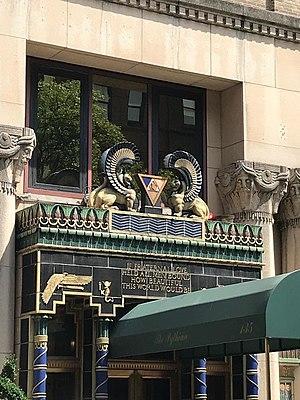
Entrée du Pythian Temple (New York).
Le Pythian Temple est un bâtiment historique de style Art déco situé au 135 West 70th Street entre Colombus et Broadway dans le quartier de Lincoln Square à Manhattan, New York.